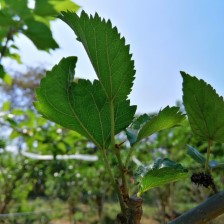
Variety: Buriram60